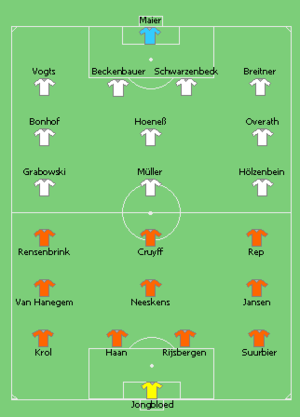
L'histoire de l'équipe des Pays-Bas de football commence au début du XXᵉ siècle avec l'invention de ce sport. La sélection a par la suite remporté l'Euro 1988 et atteint trois finales de Coupe du monde.
L’équipe des Pays-Bas est finaliste de la Coupe du monde de football 1974 organisée en RFA.
La Coupe du monde de football 1974 est la dixième édition de la Coupe du monde de football. Elle se tient en Allemagne de l'Ouest et voit le sacre de la nation hôte, qui bat les Pays-Bas en finale.